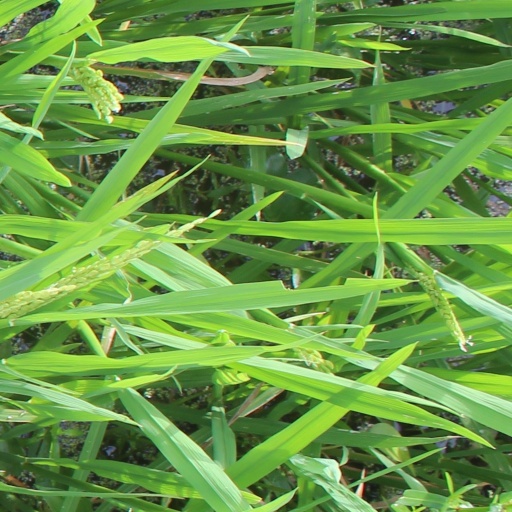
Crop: rice